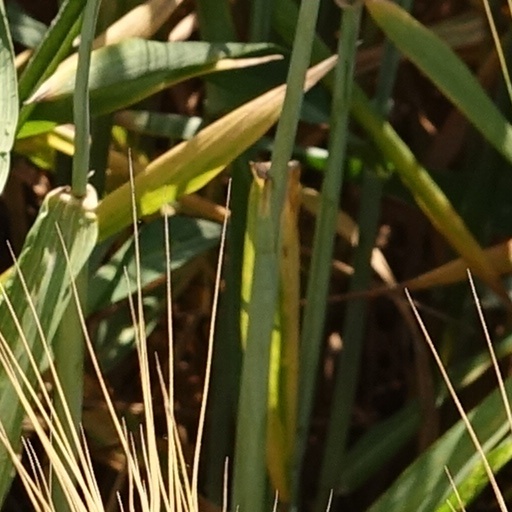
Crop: wheat